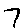
Label: 7